Maryland Route 313

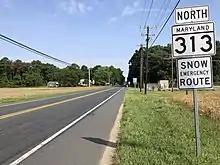
MD 313 northbound past MD 577 in Allens Corner

At the MD 577 intersection, MD 313 runs northwest along the border of Caroline and Dorchester counties as Reliance Road. The route heads toward the town of Federalsburg, passing through a mix of agricultural and residential areas. The route then leaves the border line and enters Caroline County, intersecting MD 318 (Federalsburg Highway) and making a left turn to form a concurrency with that route. The two routes bypass Federalsburg to the south, crossing over Marshyhope Creek. After crossing the creek, the road intersects MD 308 (South Main Street). The road passes an industrial park before turning north into wooded areas and crossing the Maryland and Delaware Railroad's Seaford Line at-grade. After the railroad crossing, MD 313/MD 318 intersect MD 307 (Williamsburg Road) at a roundabout located in the southwestern corner of Federalsburg. A short distance later, MD 318 splits from MD 313 by heading west on Preston Road while MD 315 continues east into Federalsburg on Bloomingdale Avenue. Past this intersection, MD 313 continues north on the Federalsburg Highway, leaving the Federalsburg area and heading into a mix of woodland and farmland.